The Birthday Massacre

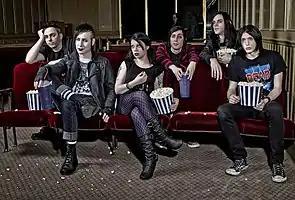
TBM in March 2011. From left: Rhim, Michael Rainbow, Chibi, Owen, Nate Manor, Michael Falcore.

In early July, the band shot a video for "In the Dark", which was directed by Michael Falcore and Rodrigo Gudiño, founder and publisher of Rue Morgue Magazine. It premiered on August 28, 2010, as part of Rue Morgue's Festival of Fear and was released to the general public on YouTube on September 7, 2010. The video pays homage to "A Nightmare on Elm Street" and "Legend" among other horror and fantasy films.